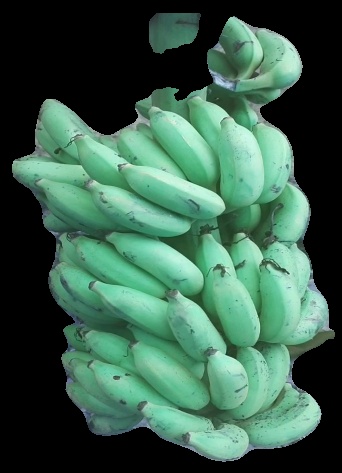
Variety: elakki-bale
Grade: grade2